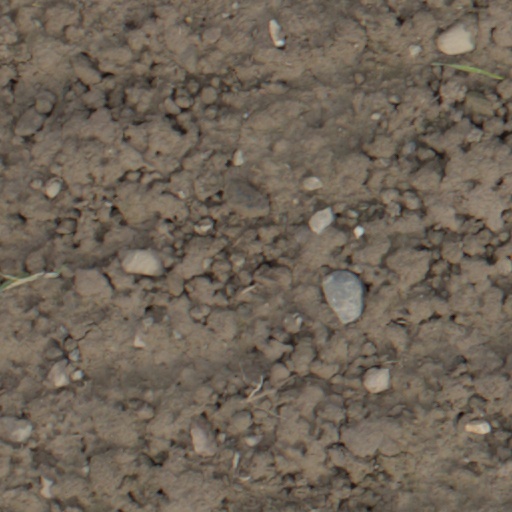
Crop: wheat